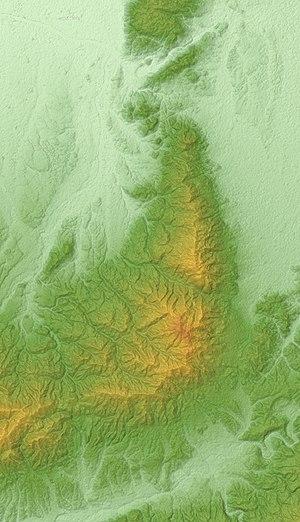
Les monts Kongō sont un massif montagneux qui s'étend principalement à travers les préfectures de Nara et Osaka sur l'île de Honshū dans le sud-ouest du centre du Japon. La chaîne sépare la plaine d'Osaka du bassin de Nara et forme une limite naturelle entre ces préfectures. Le sommet le plus important est le mont Kongō dans le parc quasi national de Kongō-Ikoma-Kisen.